Damir Kajin

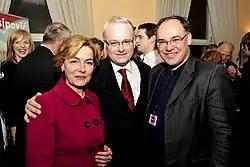
Damir Kajin (right) with Ivo Josipović (centre) and Vesna Pusić (left)

Born in Koper, he grew up in Buzet where he completed elementary school subsequently attending high school in Rijeka. Before starting his political career as the president of the Istria County Assembly in 1993, Kajin worked in Istrian water supply company for 12 years. He remained president of the assembly until 2001.;In 1995 he was elected member of the Croatian Parliament where he served multiple mandates.